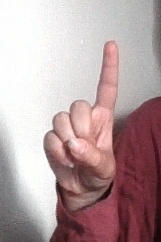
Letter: bb